Novara-class cruiser

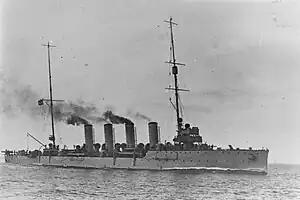

Following Italy's entry into the war in May 1915, the "Novara"-class ships would be regularly used throughout the rest of the year against the Italians in the Adriatic. "Saida"s first experiences in combat came on 28 July and again 17 August 1915 when she, "Helgoland", and four destroyers bombarded Italian forces on the island of Pelagosa which had recently been occupied by the Italians, though planned Austro-Hungarian landings on the island were canceled after it became apparent that the Italian defenses were too strong. In late 1915, the Austro-Hungarian Navy began a series of raids against the merchant ships supplying Allied forces in Serbia and Montenegro, with the "Novara"-class ships serving in a key capacity in these attacks. On the night of 22 November 1915, "Saida", "Helgoland", and the First Torpedo Division raided the Albanian coast and sank a pair of Italian transports carrying flour. To facilitate further raids against Italian shipping, "Helgoland", "Novara", six "Tátra"-class destroyers, six 250t-class T-group torpedo boats and an oiler were transferred to Cattaro on 29 November. On 5 December, "Novara", four destroyers, and three torpedo boats made another attack on Italian shipping lanes, sinking three transport ships and numerous fishing boats. While conducting a raid on Shëngjin, they sank five steam ships and five sailing vessels, with one of the steam ships exploding due to munitions on board the vessel. During this attack, the Austro-Hungarian ships spotted the French submarine "Fresnel", which had run aground off the mouth of the Bojana river. "Novara" and the other Austro-Hungarian ships took the French crew captive and destroyed the submarine. "Helgoland" and five destroyers, participated in another of these raids on the night of 28 December 1915. During this raid, "Helgoland" rammed and sank the French submarine between Brindisi and the Albanian port of Durazzo, before attacking shipping in Durazzo the following morning. After sinking several ships in the port, two of the Austro-Hungarian destroyers accompanying "Helgoland" struck mines and one sank. In response to these setbacks, "Novara", "Admiral Spaun", and the old coastal defense ship were mobilized to support "Helgoland" and the Austro-Hungarian destroyers. "Helgoland" was unscathed in the operation and managed to evade the Allied pursuit when darkness fell, rendezvousing with the reinforcements sent out to escort her back to Cattaro.